Flieden station

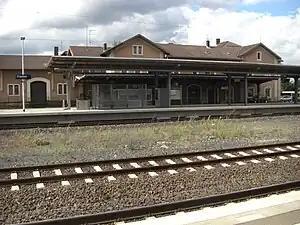
Flieden station seen from platform 7

Flieden station is a station in the town of Flieden in the German state of Hesse, where the Flieden–Gemünden railway branches off the Frankfurt–Göttingen railway. The station is classified by Deutsche Bahn (DB) as a category 5 station.